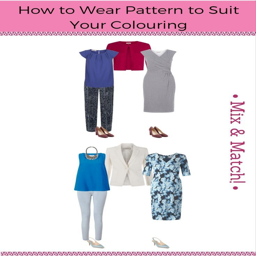
how to wear pattern to suit your colouring - a great guide to pattern !